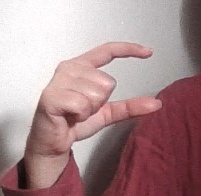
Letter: dal